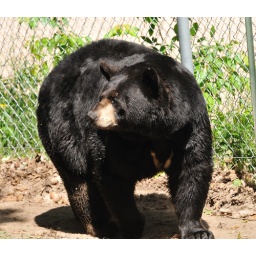
A black bear in Oswald's Bear Ranch